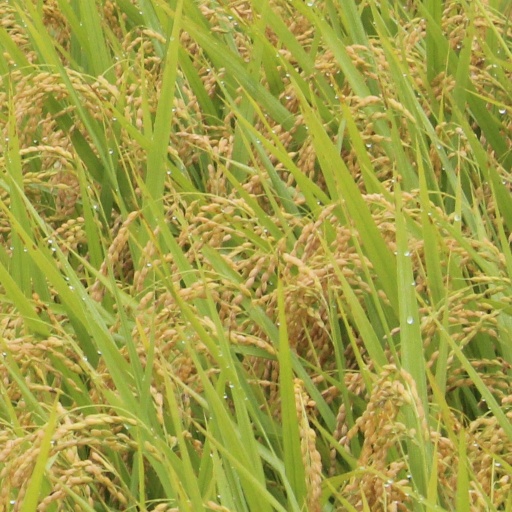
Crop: rice